Ninì Tirabusciò: la donna che inventò la mossa

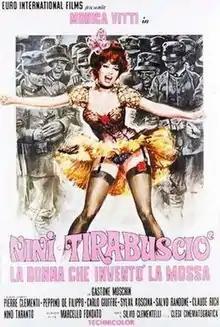
Film poster

Ninì Tirabusciò: la donna che inventò la mossa ("Ninì Tirabusciò: the woman who invented "the move"") is a 1970 Italian comedy film directed by Marcello Fondato. It was entered into the 21st Berlin International Film Festival.